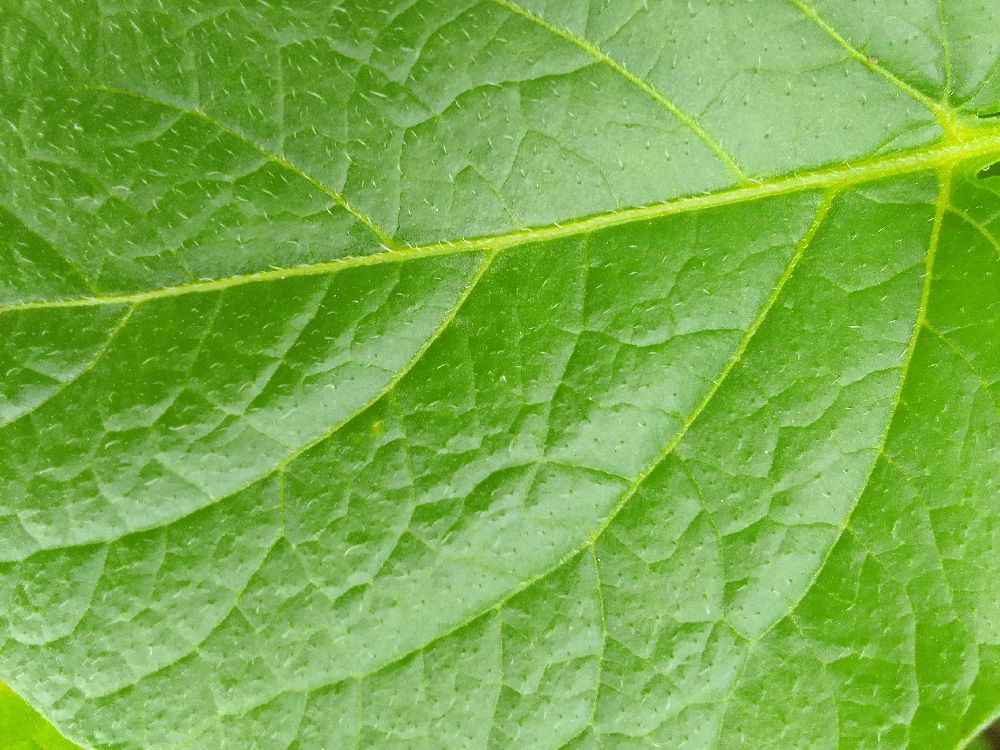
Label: Healthy